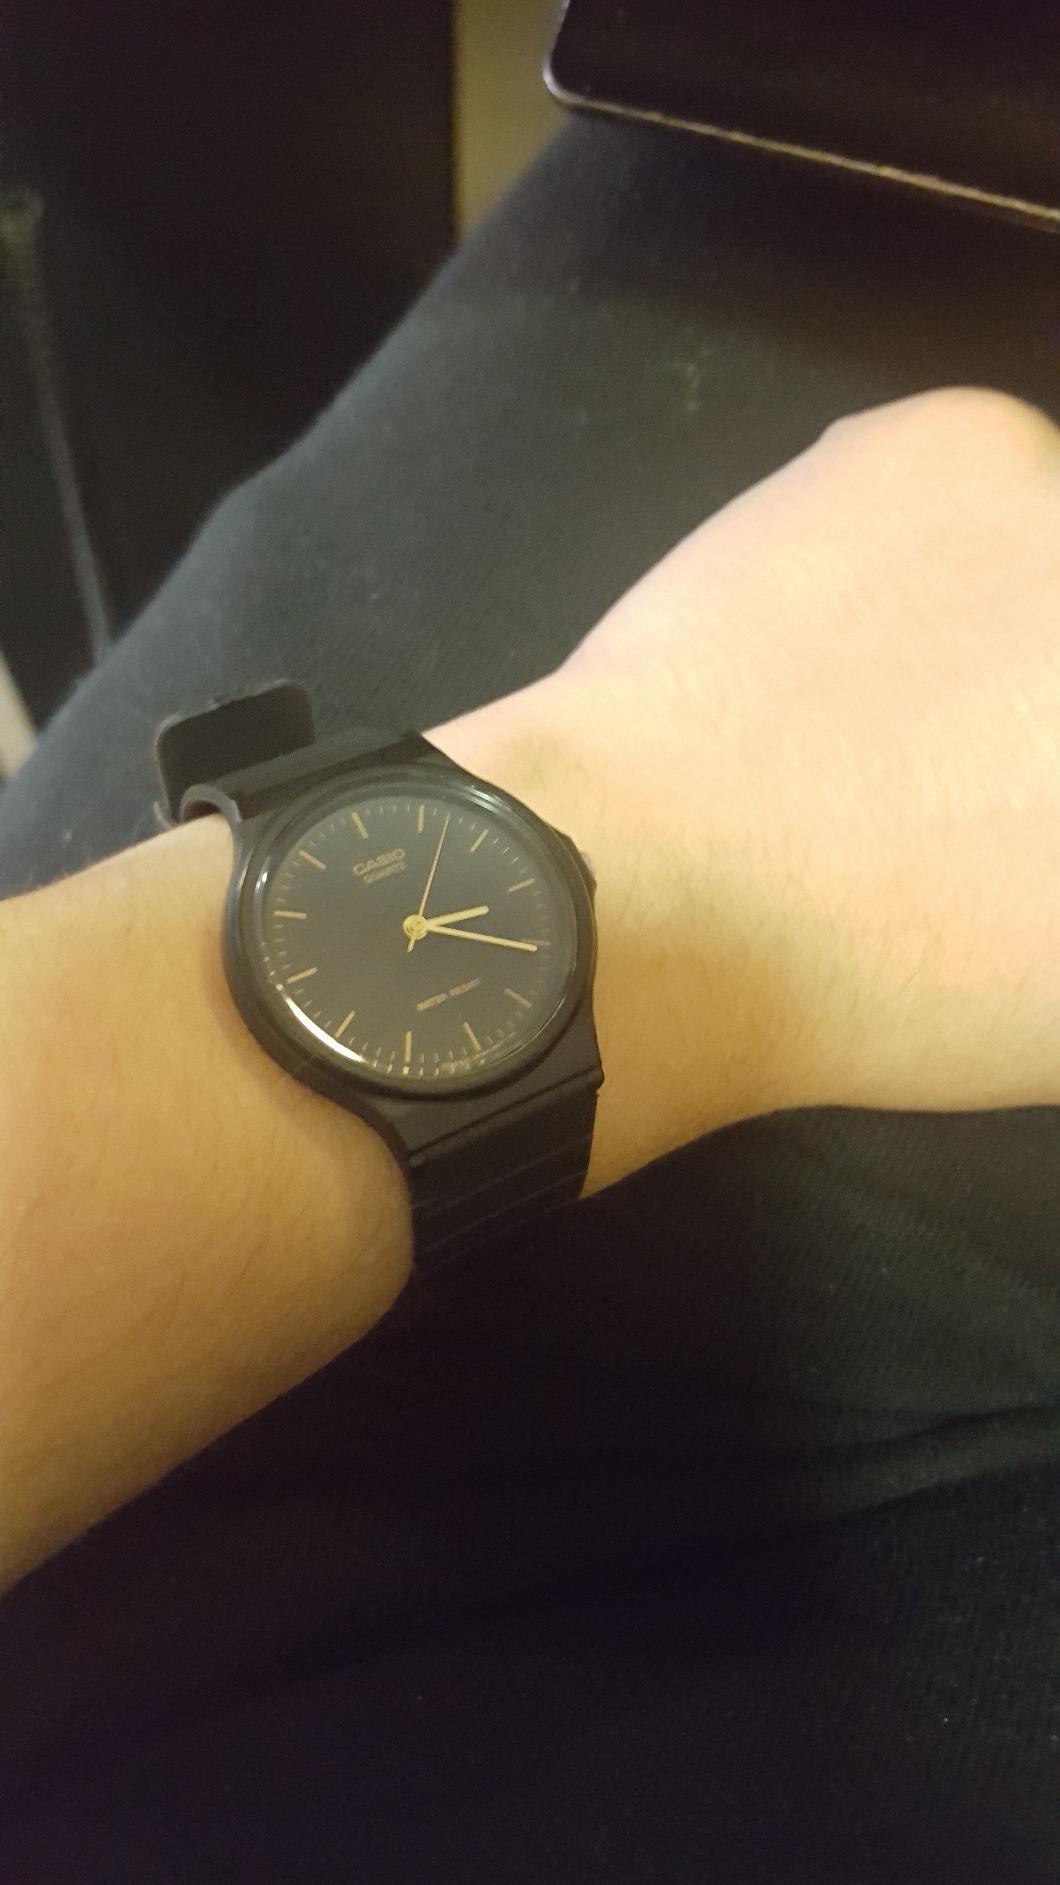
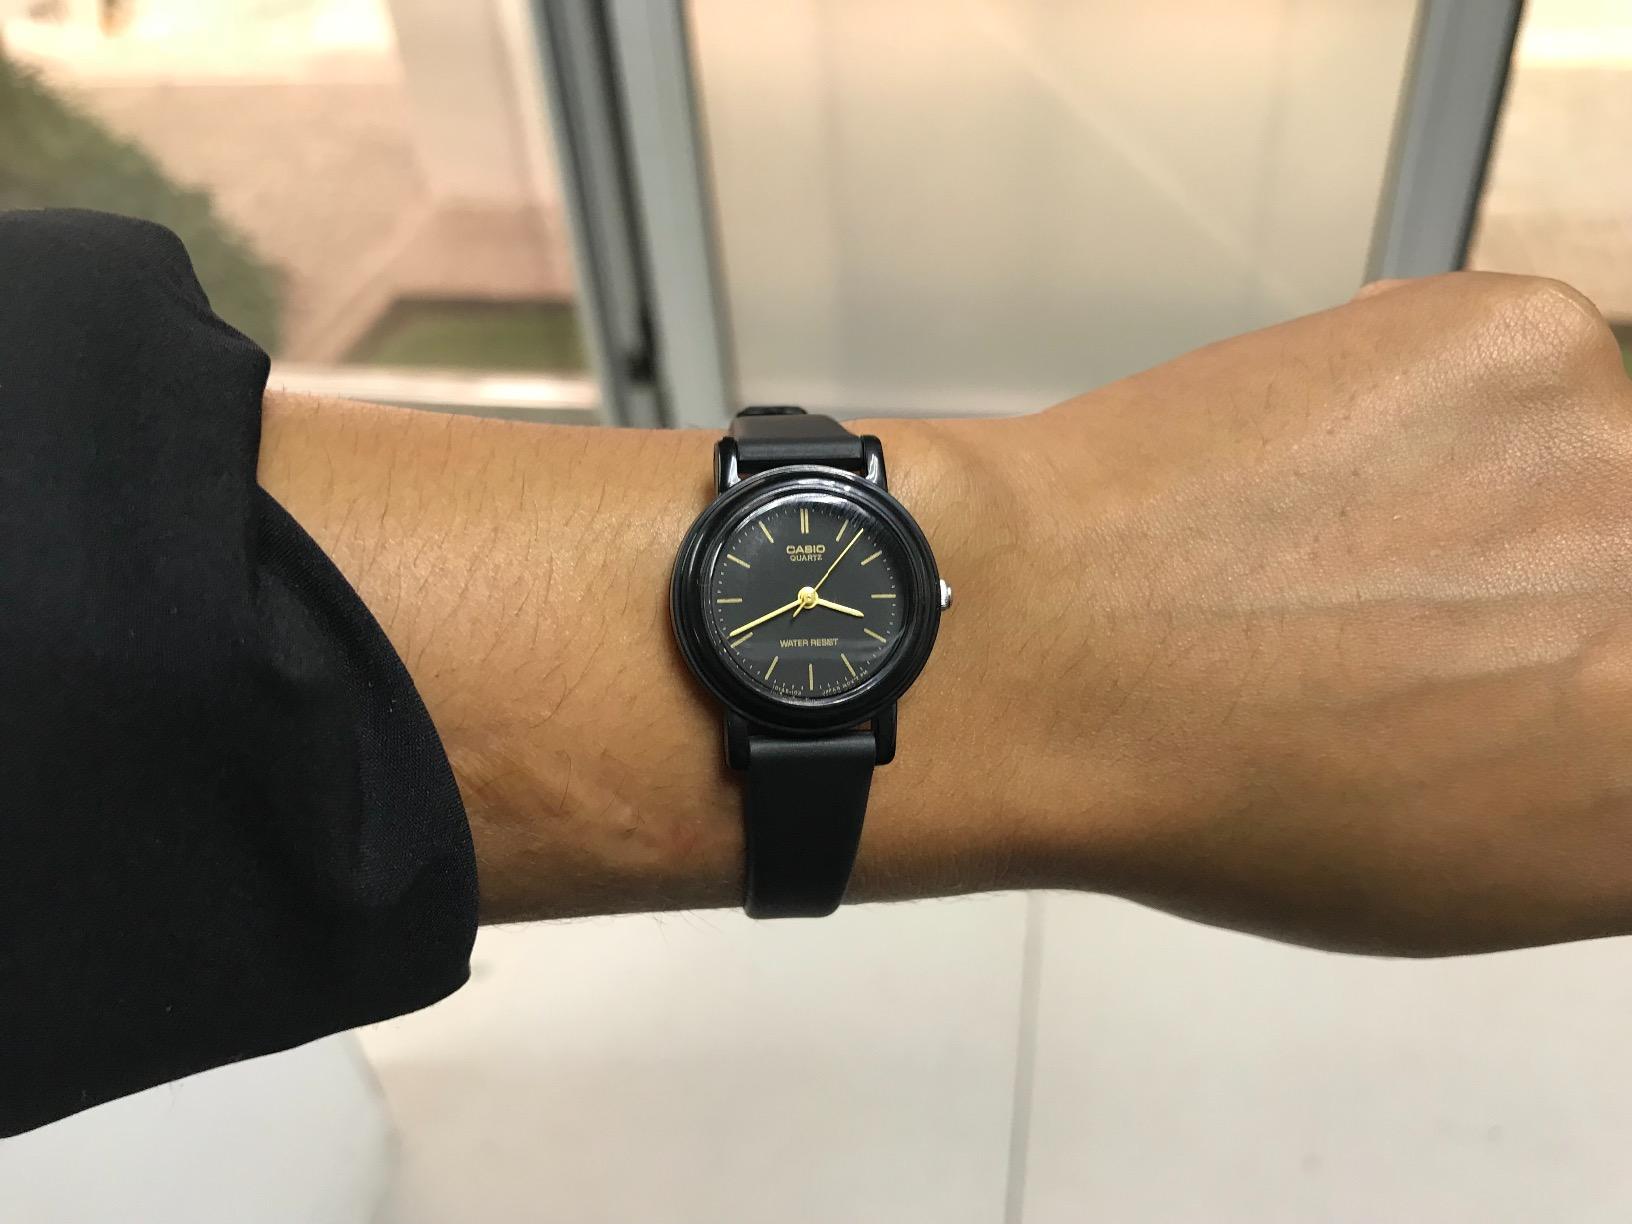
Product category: accessories_watch
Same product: no